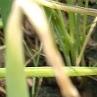
Crop: Onion
Condition: fusarium-d